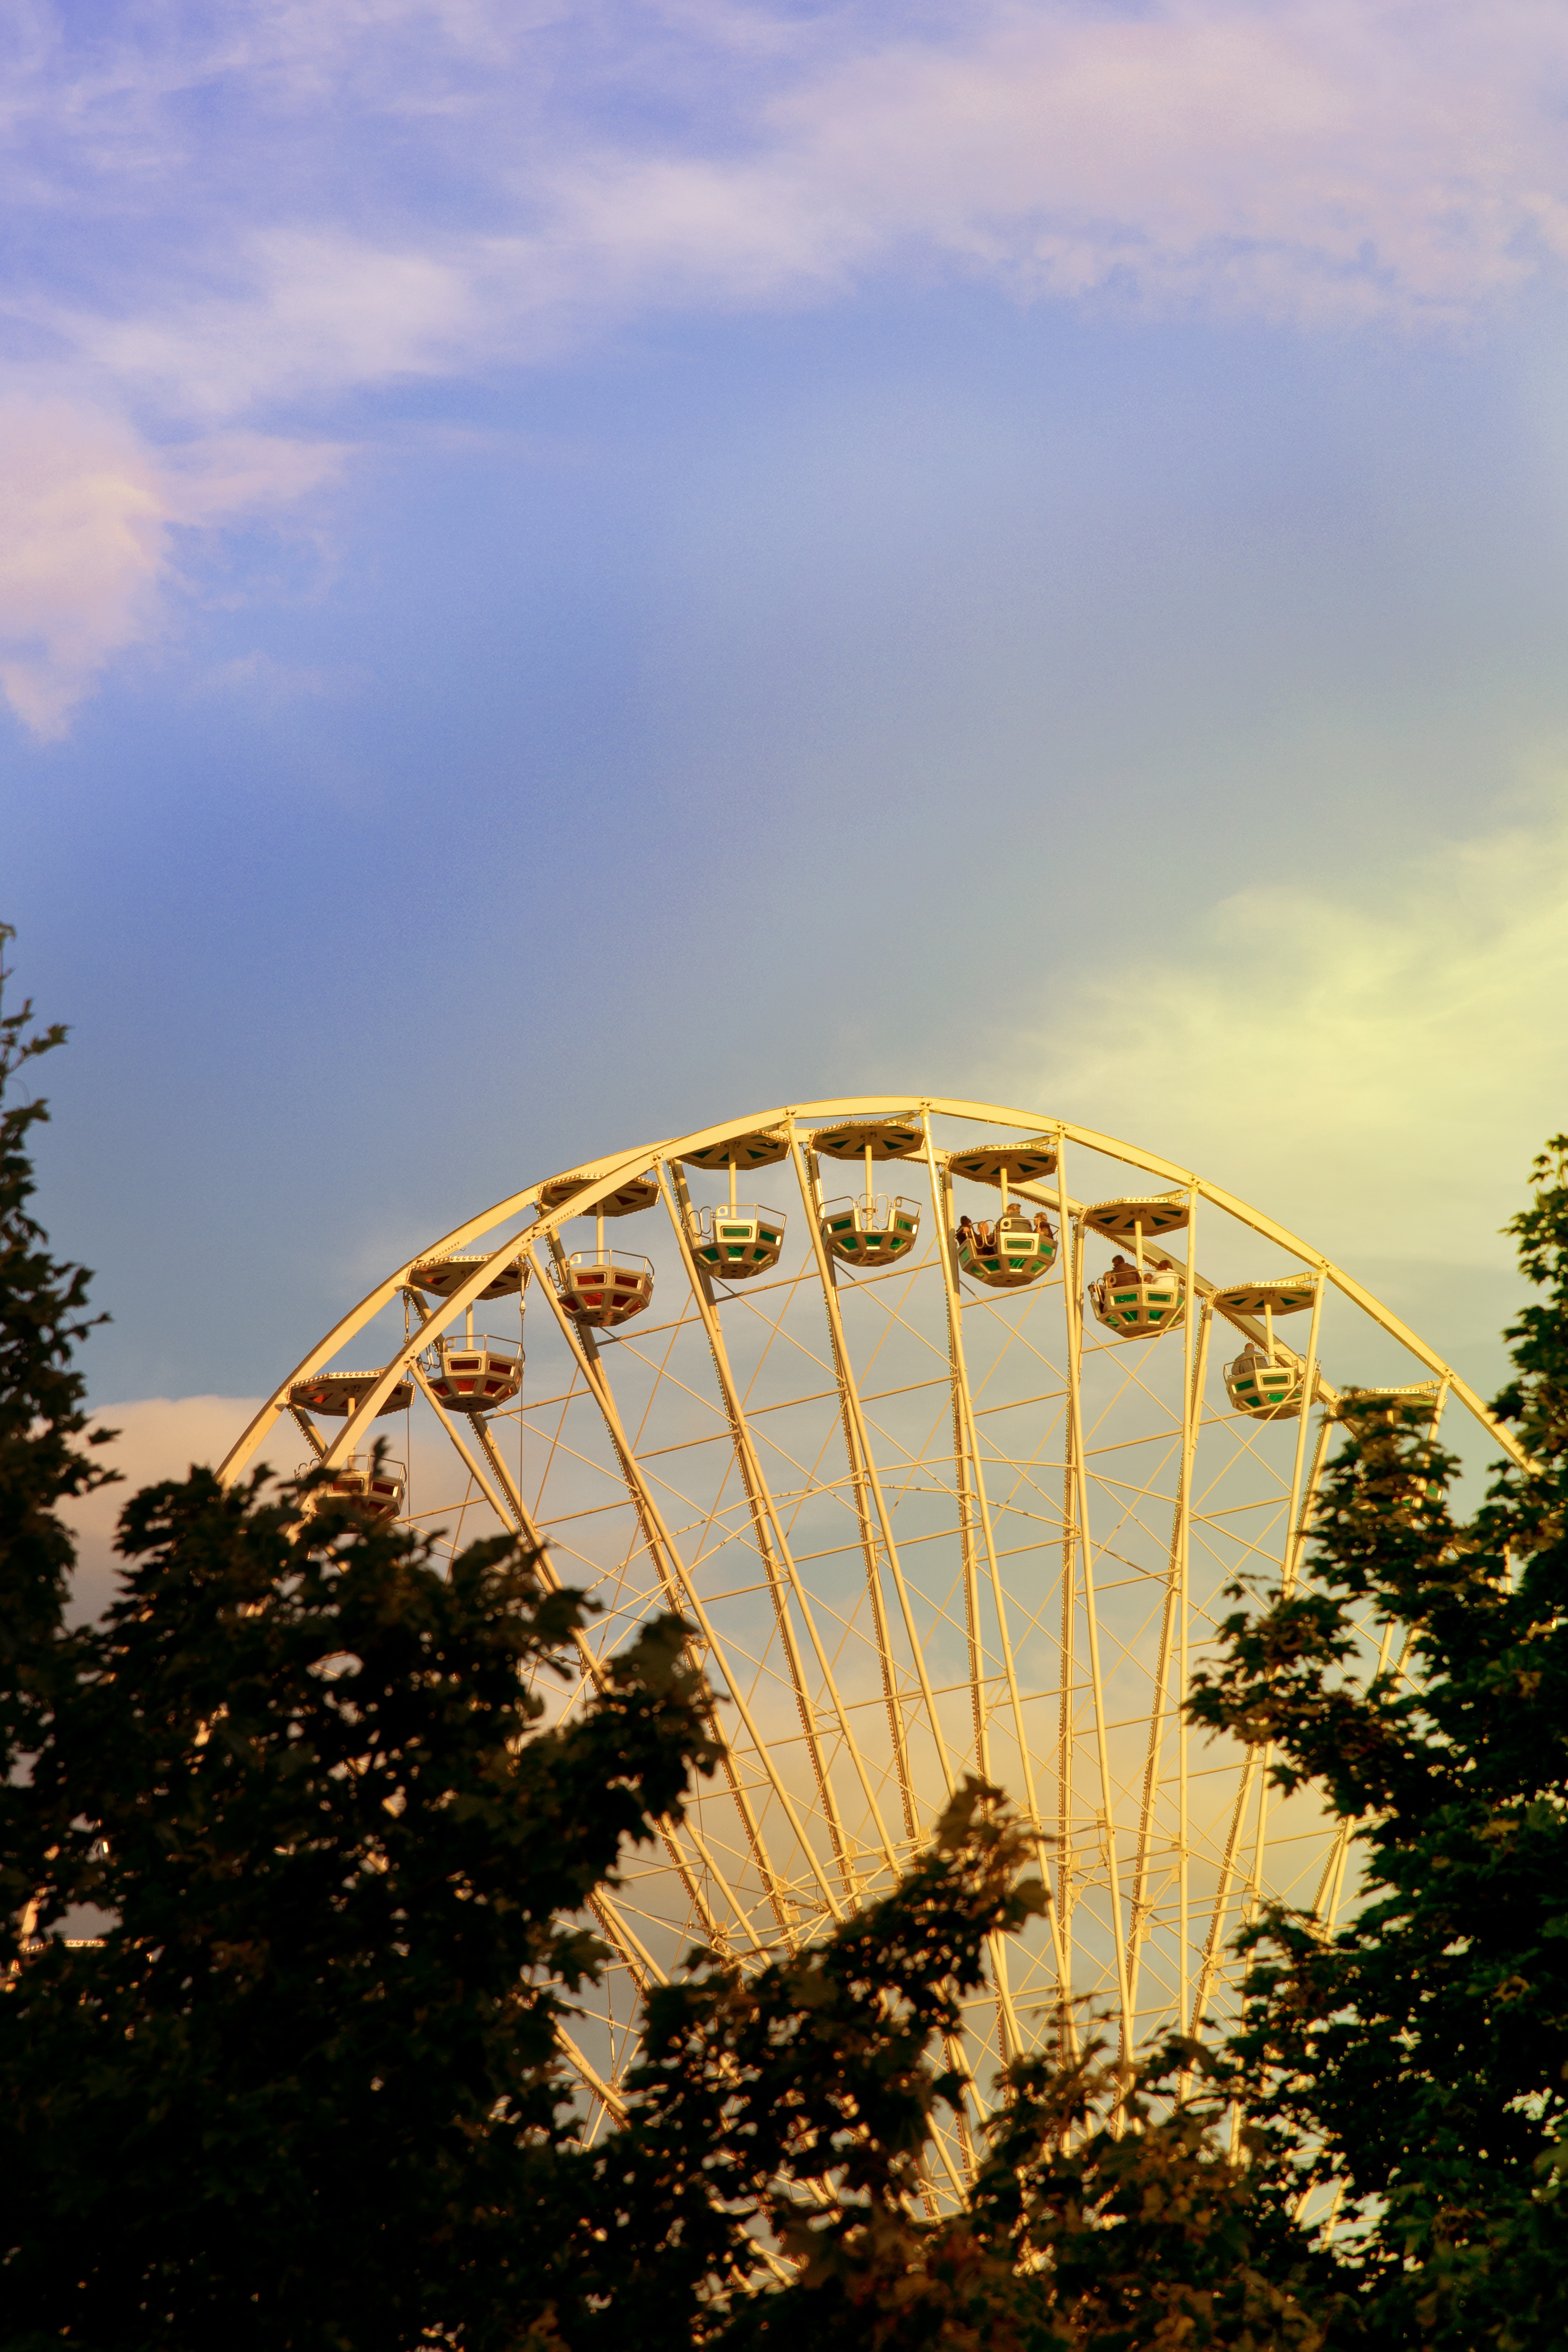
tree, cloud, structure, sky, sunset, sunlight, morning, recreation, dusk, arch, evening, reflection, ferris wheel, amusement park, park, landmark, ride, leisure, lighting, theme park, fun, huge, fair, pleasure, folk festival, amusement ride, outdoor recreation, atmosphere of earth, nonbuilding structure